A Family Thing

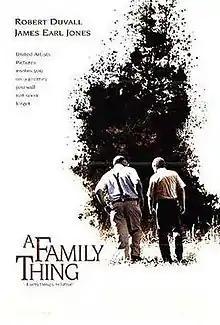

A Family Thing is a 1996 American drama film starring Robert Duvall, James Earl Jones and Irma P. Hall. It was written by Billy Bob Thornton and Tom Epperson and directed by Richard Pearce.